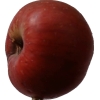
Label: Apple 17